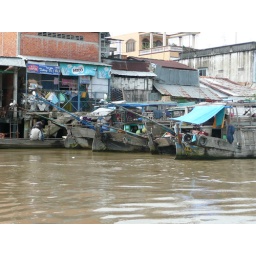
Notice the contrast of the poor people living near (&amp;amp; on) the river in comparison to the lovely house in the background.